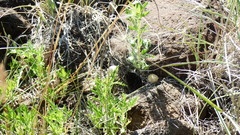
Species: Lactrodectus_hesperus